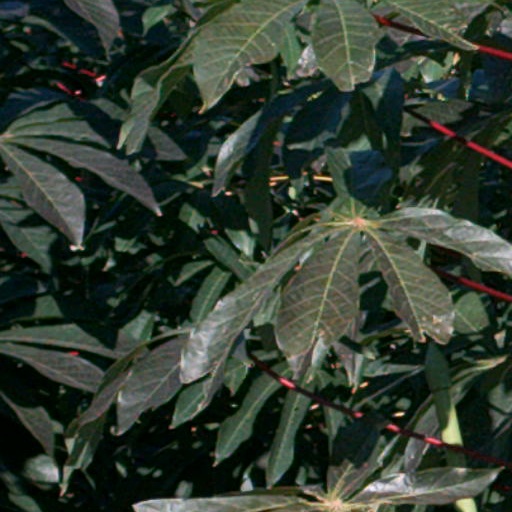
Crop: cassava